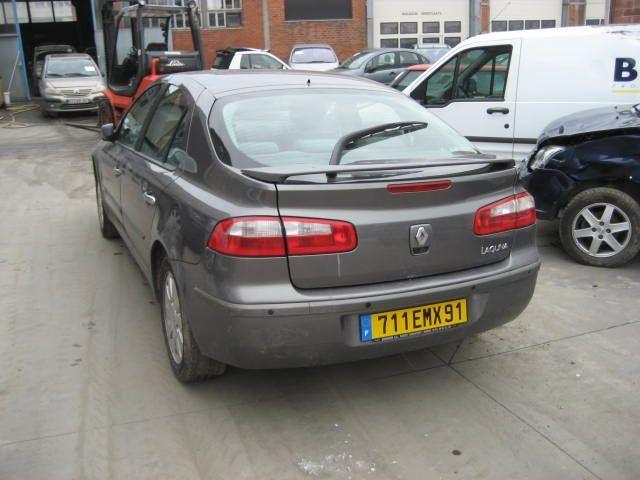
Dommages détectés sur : pare-choc arrière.
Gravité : mineur